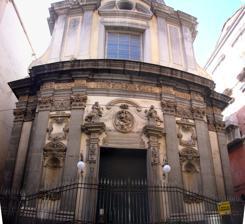
Building: Purgatorio ad Arco
Country: Italy
Year built: 1638
Church in Campania, Italy Church of Purgatorio ad Arco Chiesa di Santa Maria delle Anime del Purgatorio ad Arco Facade of church. 40°51′02″N 14°15′21″E / 40.850571°N 14.255700°E / 40.850571; 14.255700 Location Via dei Tribunali Naples Province of Naples , Campania Country Italy Denomination Roman Catholic History Status Active Architecture Architectural type Church Style Baroque architecture Completed 1616 Administration Diocese Roman Catholic Archdiocese of Naples The church of the Purgatorio ad Arco , or Santa Maria delle Anime del Purgatorio ad Arco is a religious edifice in central Naples , Italy , located on Via dei Tribunali . The church is two blocks west of the church of Santa Maria Maggiore della Pietrasanta on Via dei Tribunali. History Main altar. It was attached to the Congregation of the same name, established to pray for the souls in purgatory. The church was designed by Giovan Cola Di Franco , and consecrated in 1638. The apse is richly decorated with polychrome marble and stucco, and has a peculiar detail of winged skulls, by Dionisio Lazzari, on the pilasters lateral to the main altarpiece. The church has altarpiece by Massimo Stanzione ( Virgin helps souls in Purgatory, 1638, main altarpiece), Andrea Vaccaro ( Transit of St Joseph , 1650-51, third chapel on right), and Luca Giordano ( Death and Ecstasy of St. Alessio, 1661, third chapel on left). To the left of the altar is the funeral monument of Giulio Mastrillo, by Andrea Vaccaro . Above the main altarpiece in the cupola is a canvas by Giacomo Farelli : St Anne offers the child Virgin Sant’Anna to God the father ( 1670 ) as well as a Victory of St Michael (165) by Girolamo De Magistro . References